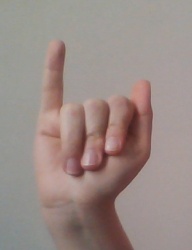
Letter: meem